Jack Shallcrass

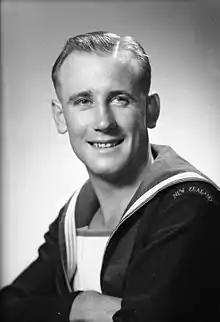
Shallcrass,

John James Shallcrass (11 September 1922 – 13 August 2014) was a New Zealand author, educator and humanist.